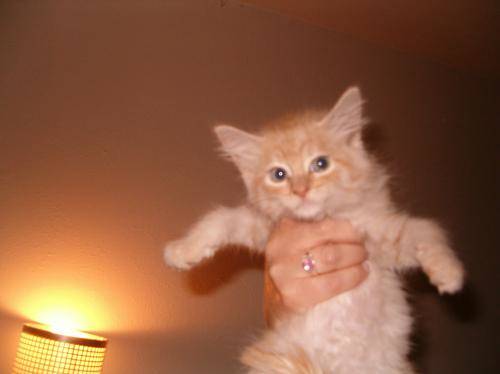
Label: cat